Arkimedes Arguelyes

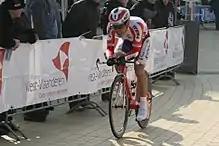
Arguelyes in 2011

Arkimedes Arguelyes Rodrigues (born 9 July 1988 in Leningrad) is a Russian former professional road racing cyclist, who competed between 2010 and 2014 for the , , and teams.